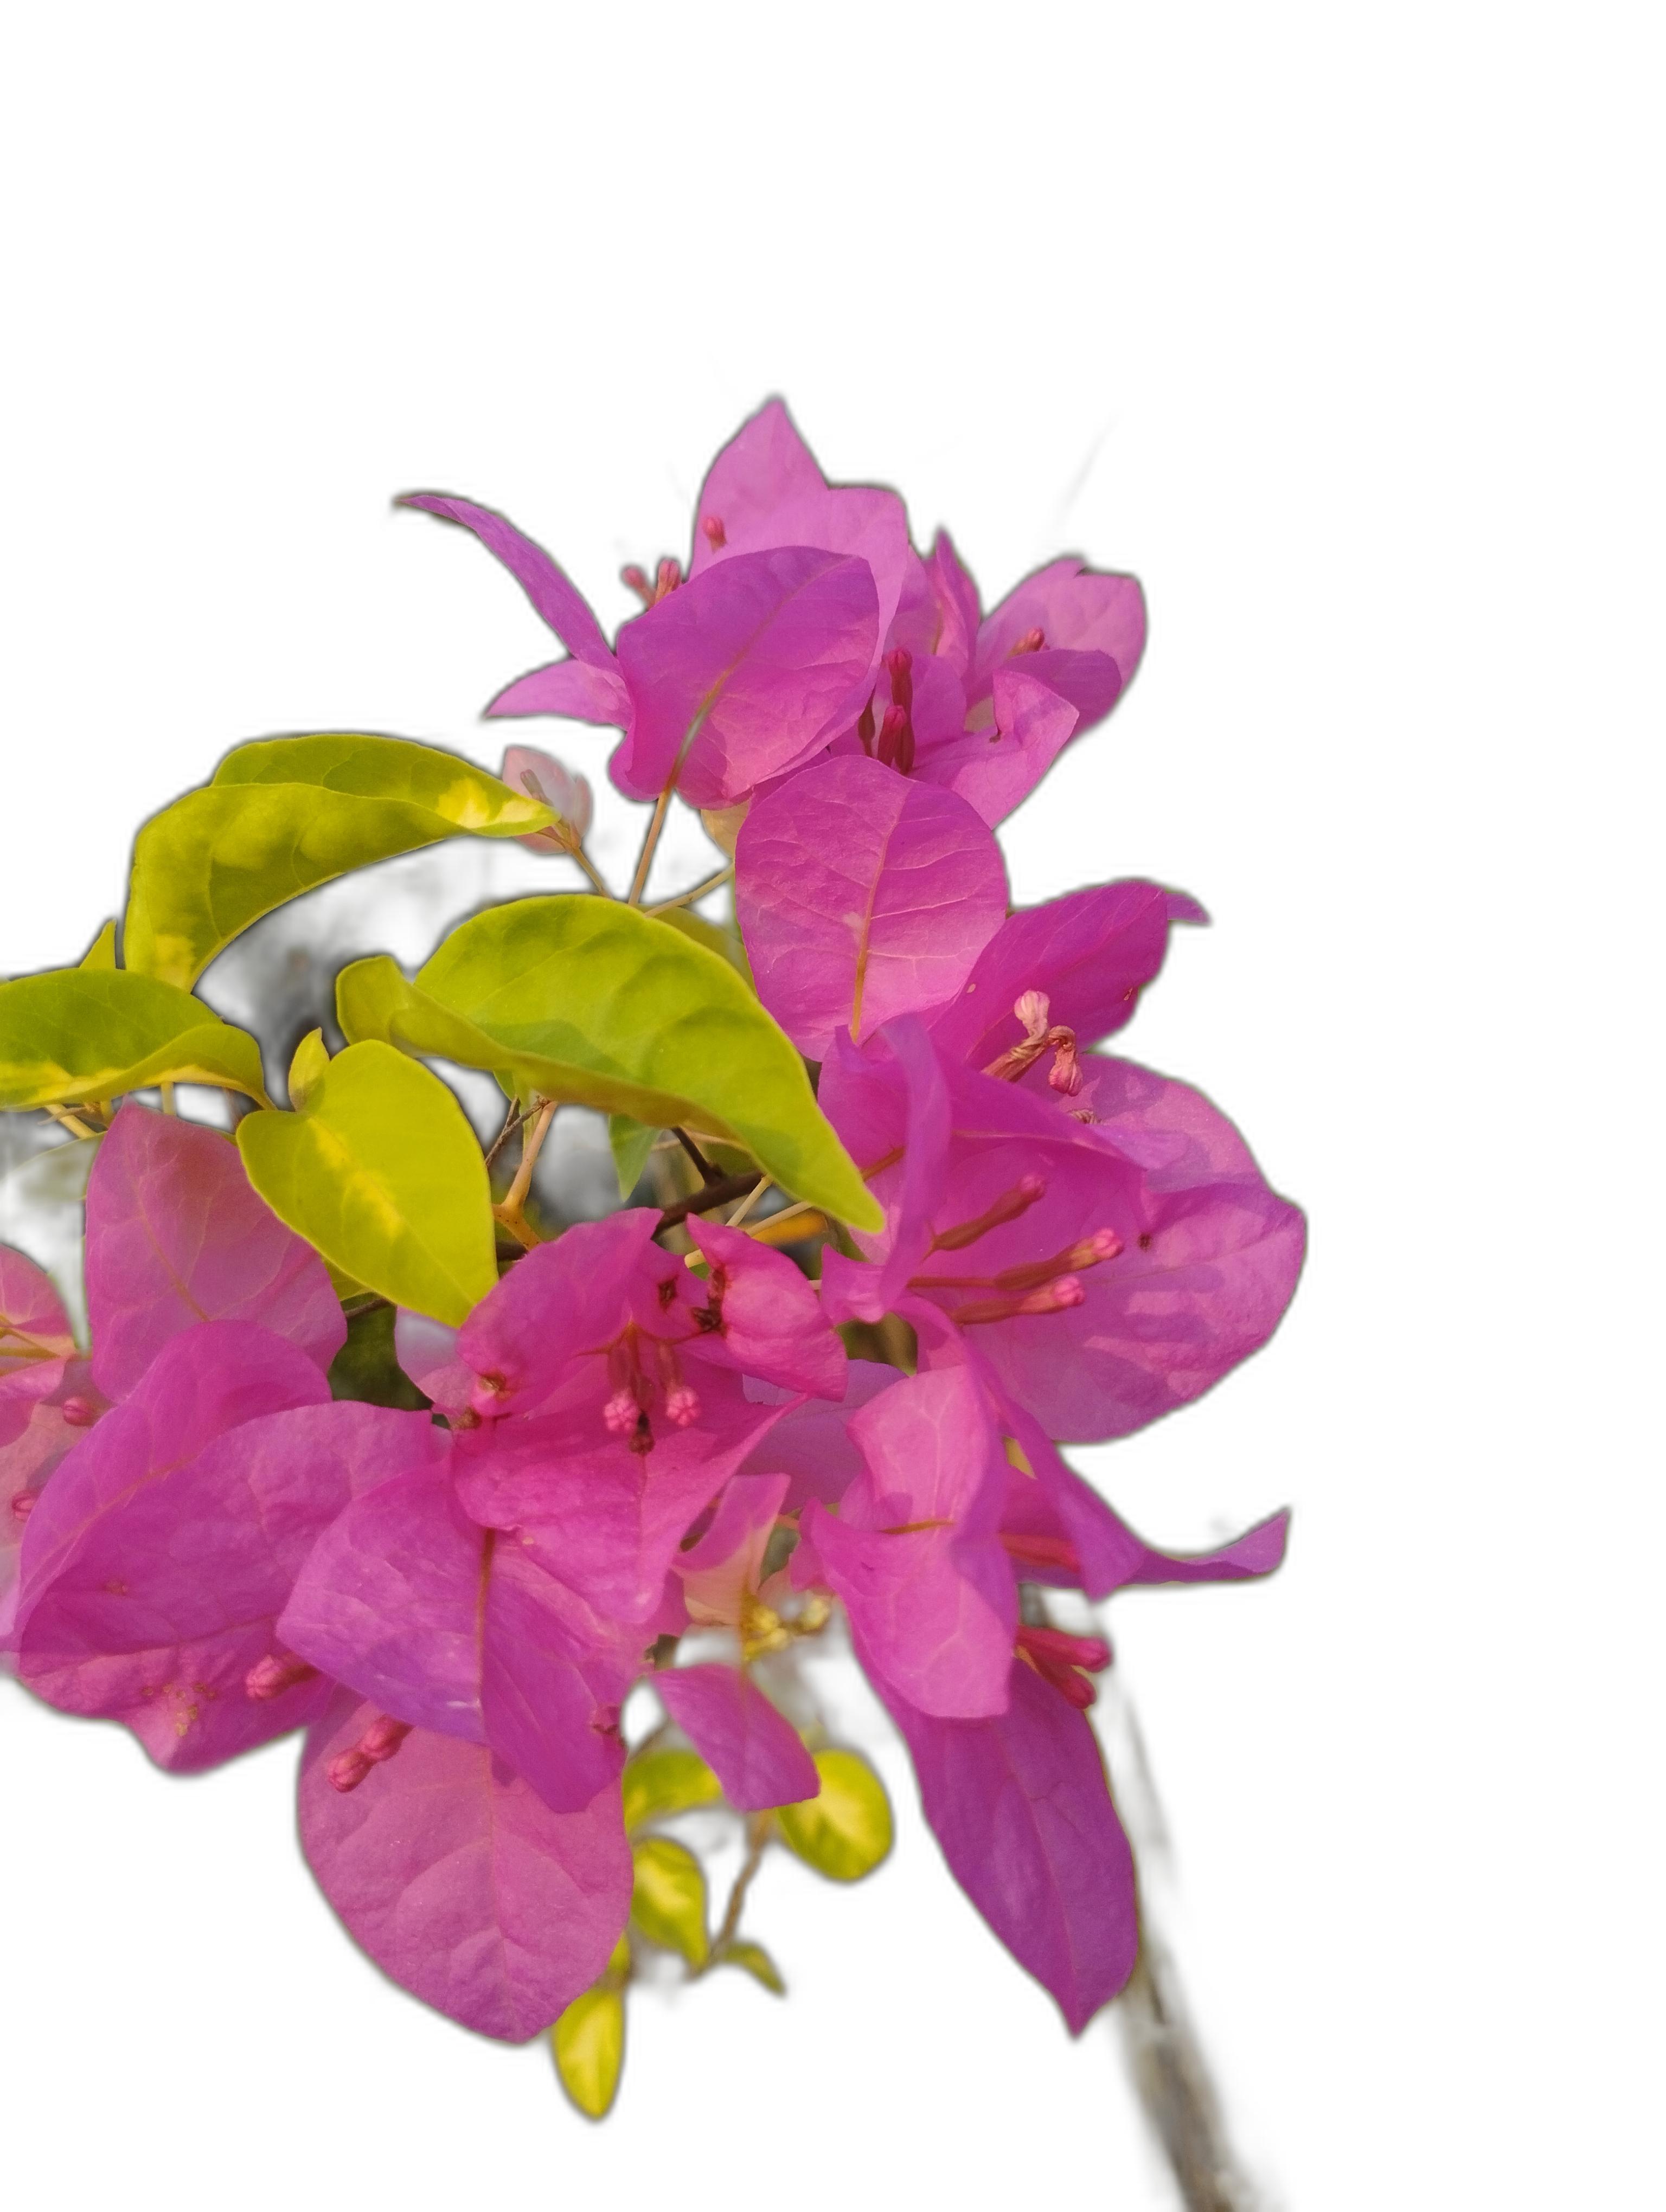
Label: Bougainvillea